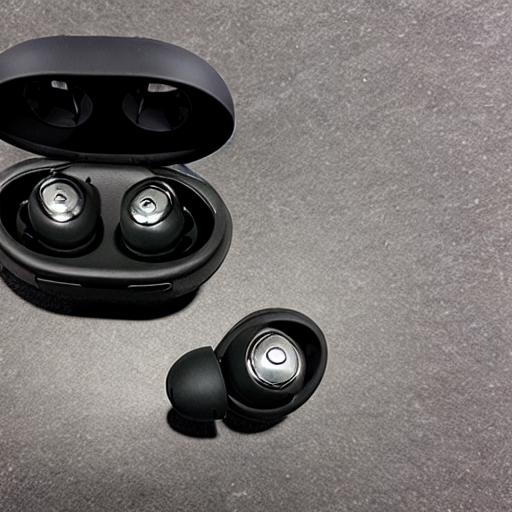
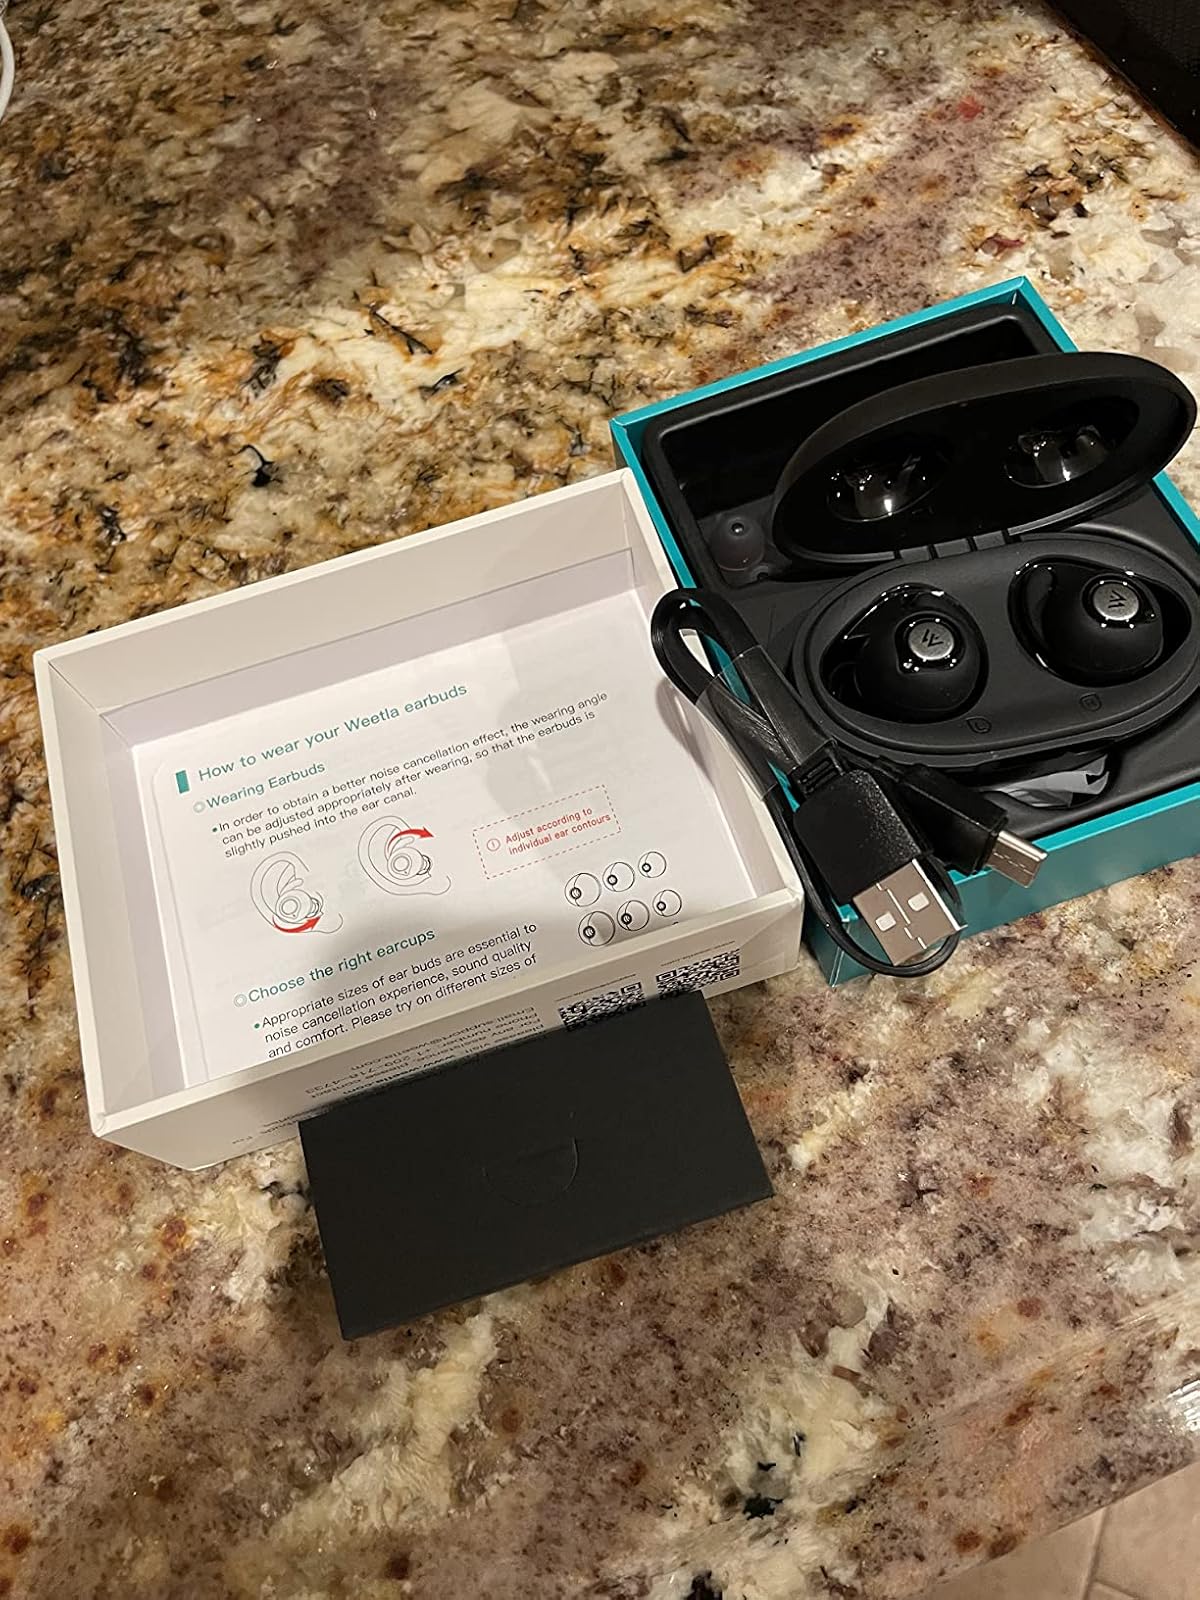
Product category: earbuds
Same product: no